152 mm howitzer M1910/37

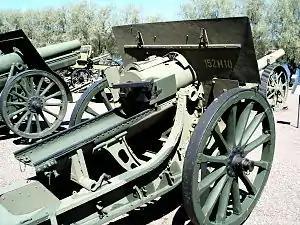
An identically looking 152 mm howitzer M1910.

Under the organization of 1939, each rifle division had a howitzer regiment with a 152 mm howitzers battalion (12 pieces). In July 1941 these regiment were cancelled. Same fate befell 152 mm howitzers battalions of motorized and armored divisions.